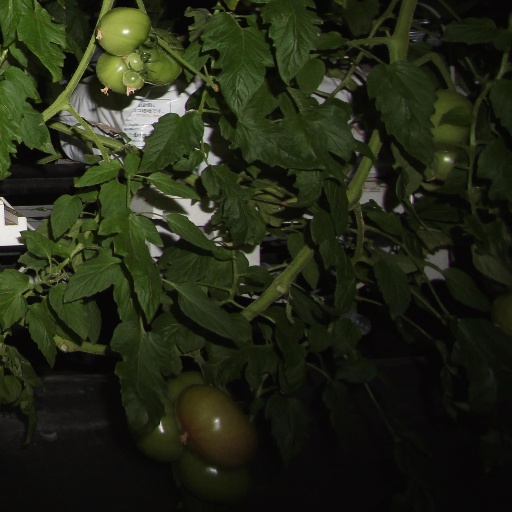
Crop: tomato